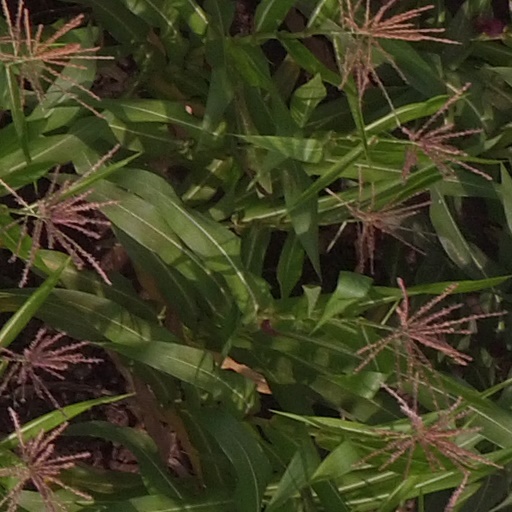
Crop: maize; corn